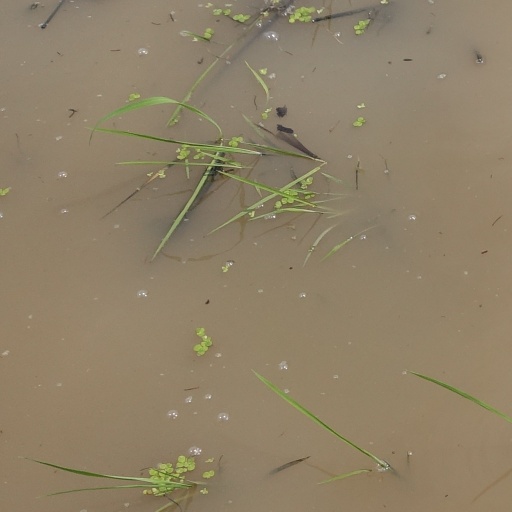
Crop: rice